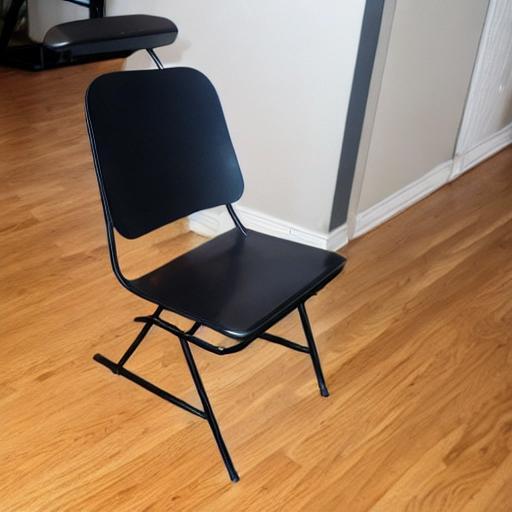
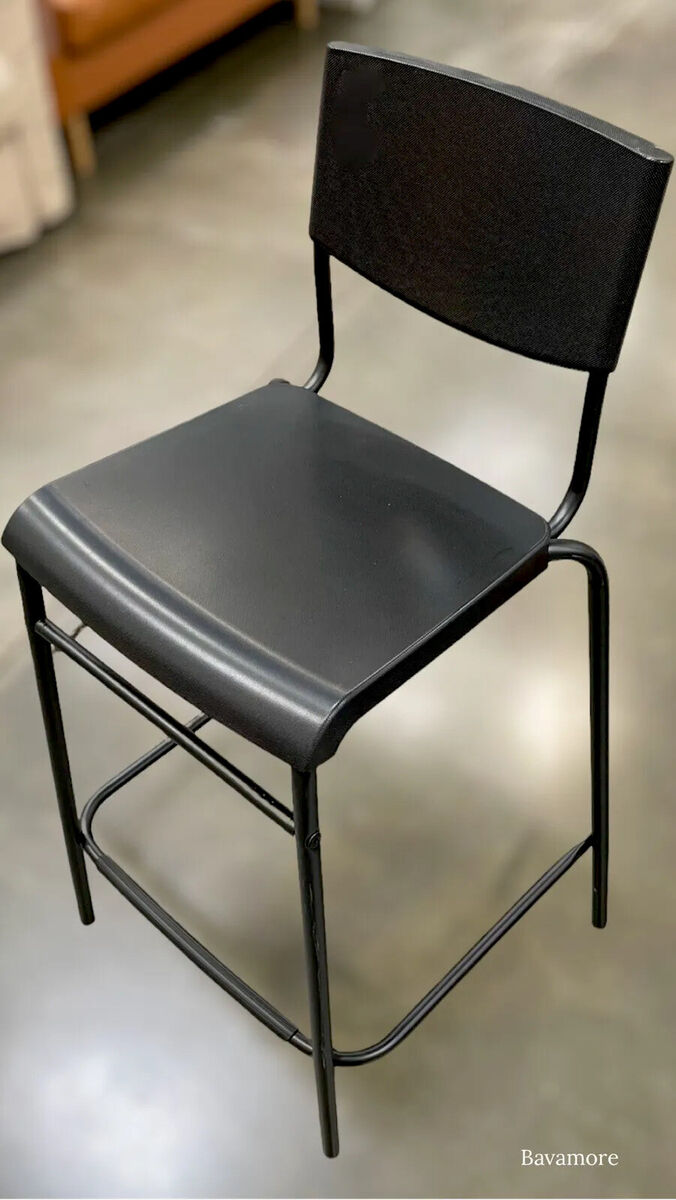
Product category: stool
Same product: no